Philadelphia Flyers

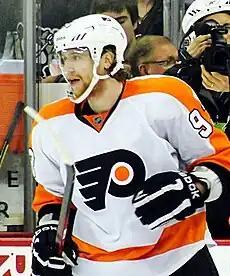
Jakub Voracek played for the Flyers from 2011 to 2021.

Despite finishing sixth in their division, they won the second overall pick in the 2017 NHL entry draft lottery with just a 2.4% chance to win that particular pick. They used this pick to select Nolan Patrick from the Brandon Wheat Kings. In the 2017–18 season, the Flyers rallied from a 10-game losing streak early in the season to finish in third place in the Metropolitan Division but lost to Pittsburgh in six games in the first round of the 2018 playoffs. They clinched a playoff spot on the last game of the season, at home against the Rangers, winning 5–0 with the help of a Claude Giroux hat trick. In that game, Giroux became the first Flyer to have a 100-point season since Eric Lindros in 1995–96, finishing second in league scoring and fourth in MVP voting, while Couturier was a finalist for the Selke Trophy, and Simmonds was a finalist for the Mark Messier Leadership Award.